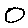
Label: 0